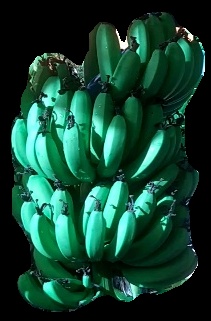
Variety: pachbale
Grade: grade1